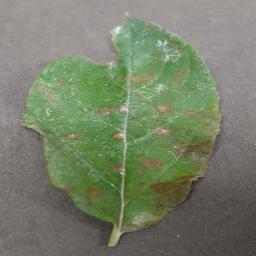
Label: Apple___Cedar_apple_rust